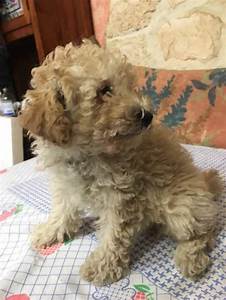
Label: cane